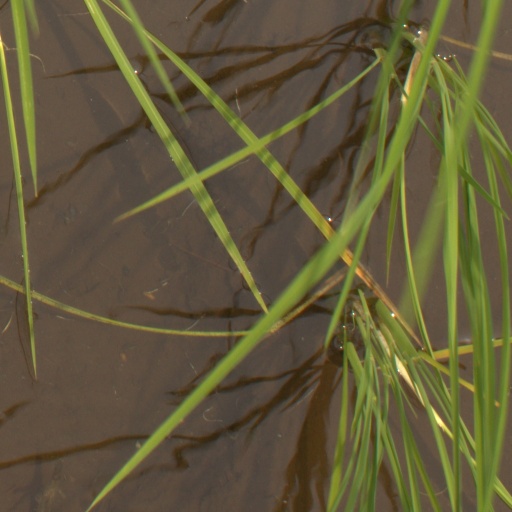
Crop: rice